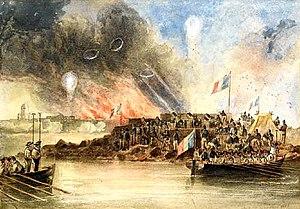
Charles-Eugène Pénaud, né le 24 décembre 1800 à Brest, et mort le 25 mars 1864 à Toulon, est un officier de marine français du XIXᵉ siècle, promu au grade de vice-amiral.